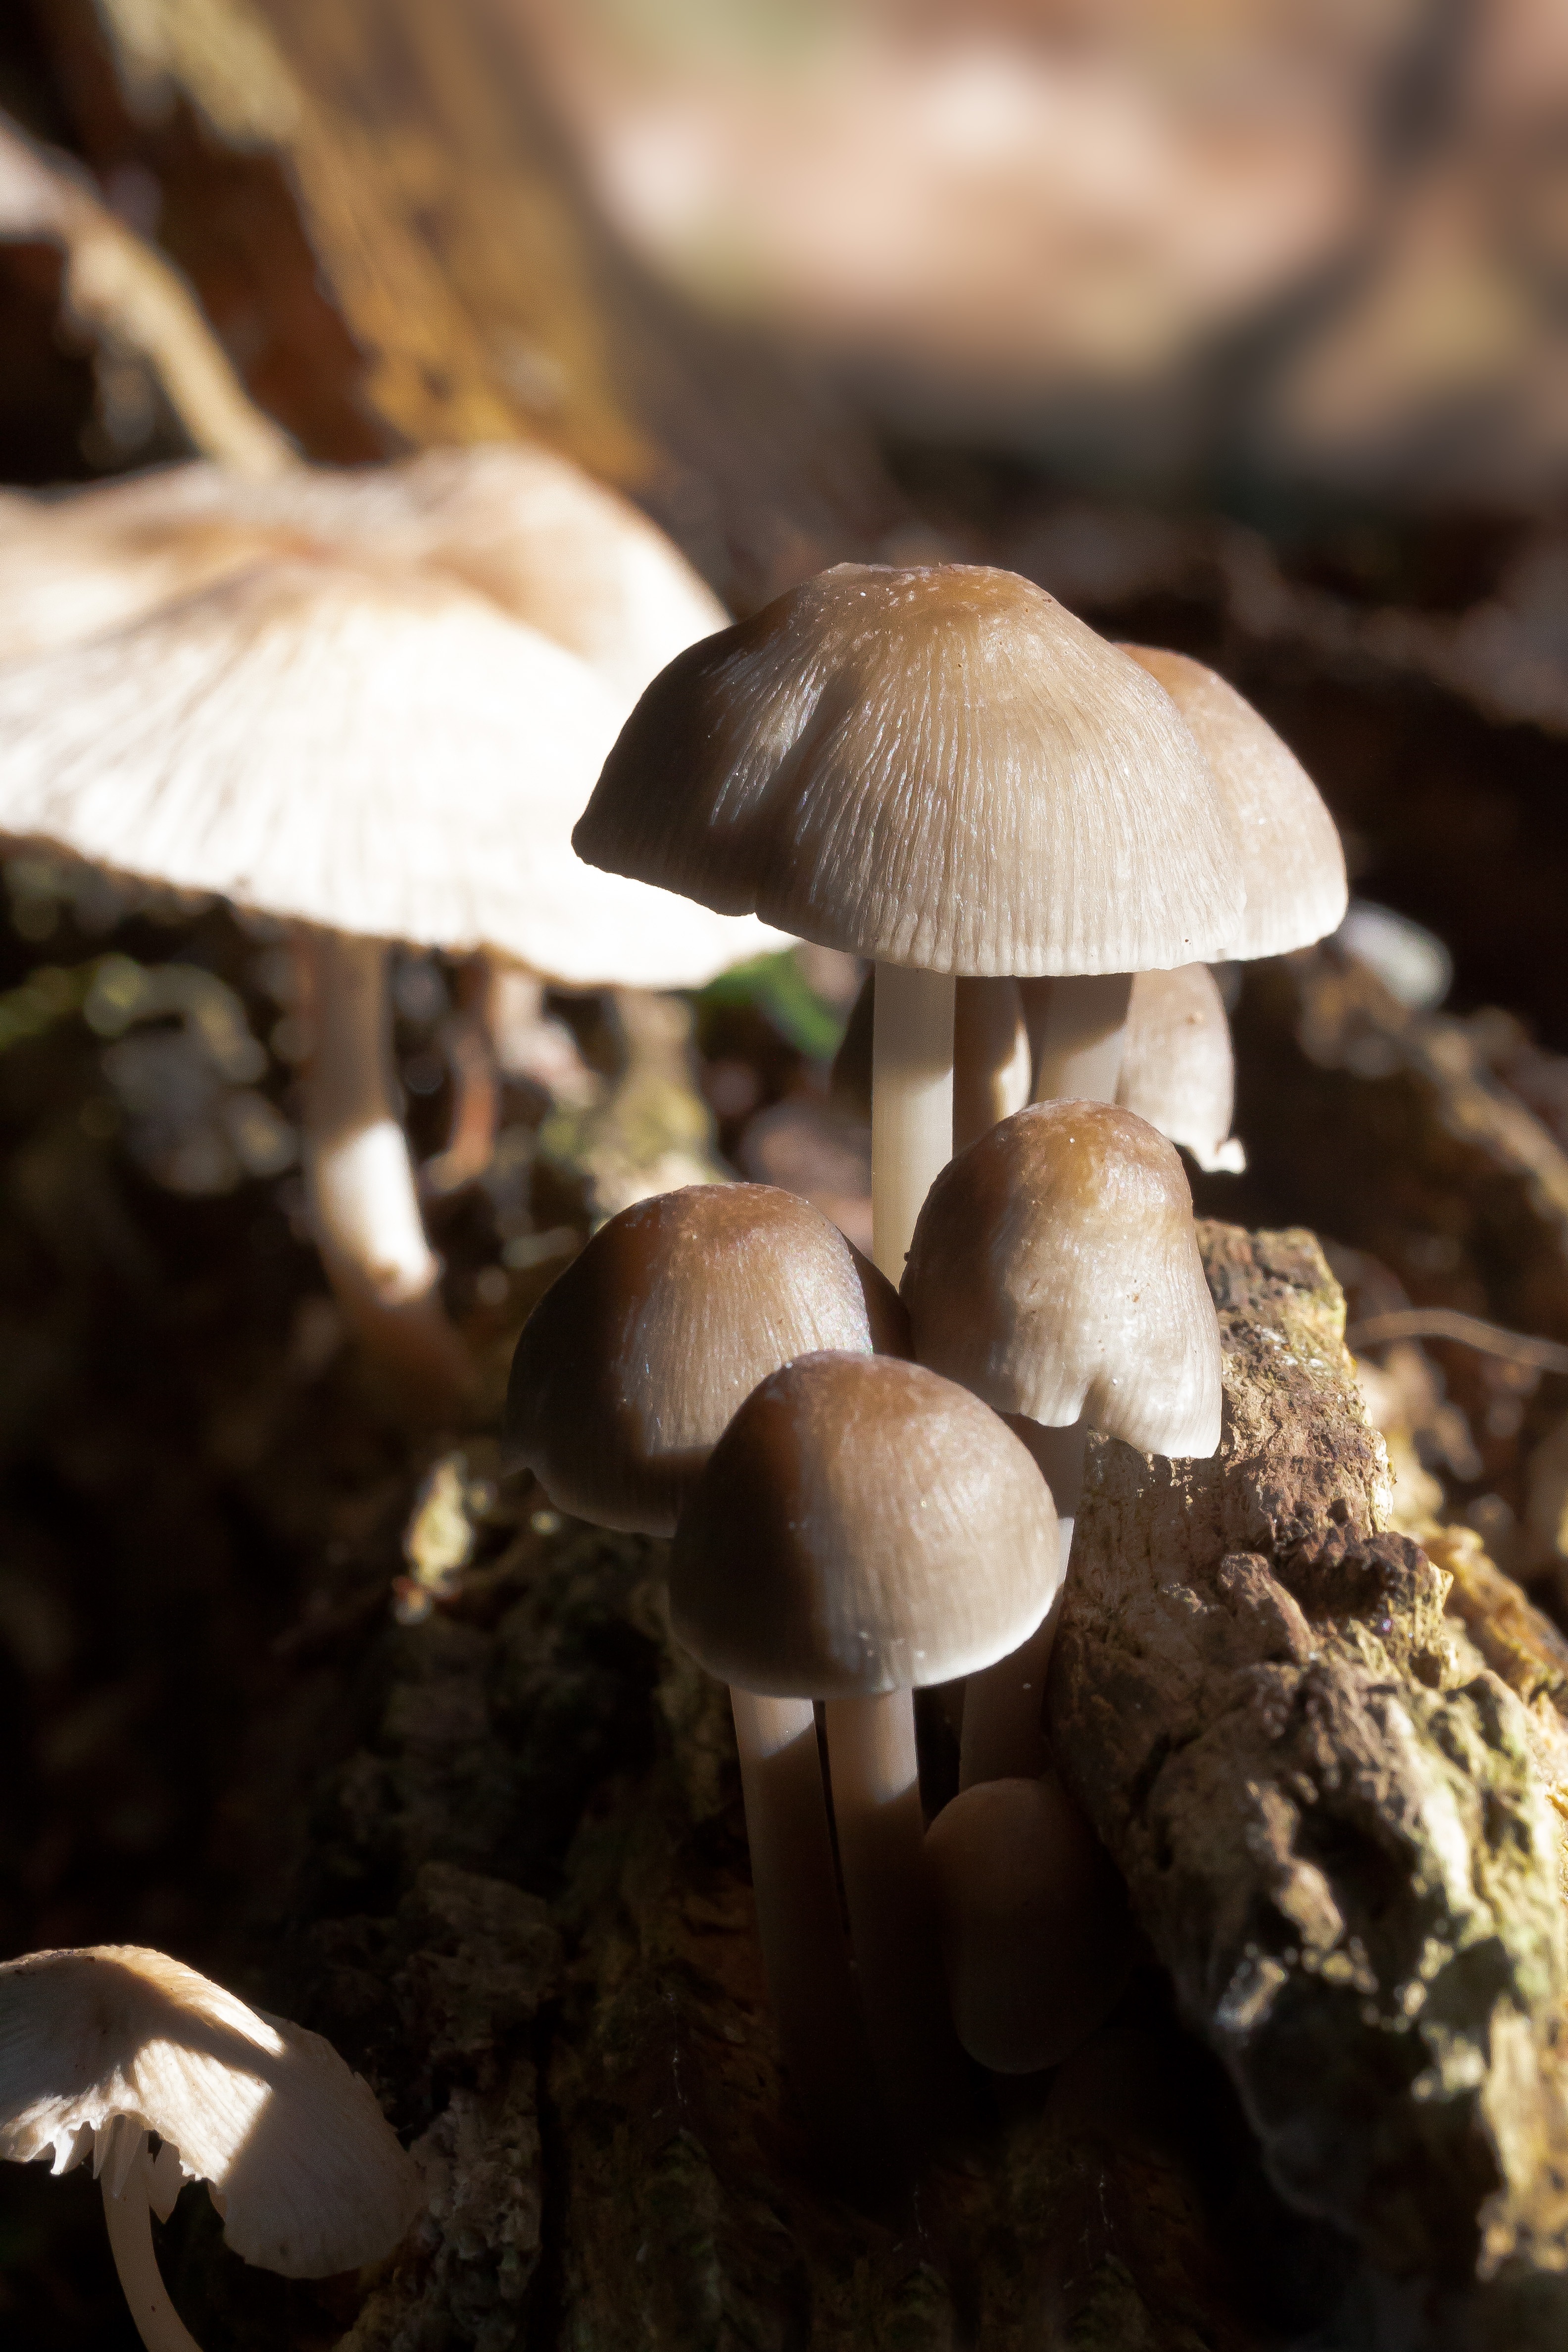
screen, nature, forest, branch, white, macro, autumn, hat, mushroom, fauna, close up, tribe, fungus, mushrooms, decomposition, bolete, fungal species, agaricus, hamid, macro photography, dead plant, matsutake, grey brown, disc fungus, oyster mushroom, edible mushroom, shiitake, medicinal mushroom, agaricomycetes, agaricaceae, champignon mushroom, penny bun, pleurotus eryngii